Dick O'Neal

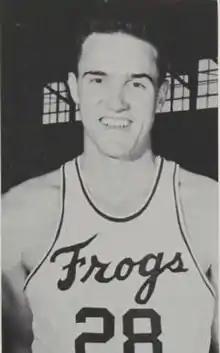
O'Neal during his senior year at TCU.

Richard O'Neal (September 7, 1935 – September 17, 2013) was an American basketball player. He was an All-American college player at Texas Christian University (TCU) and a second round draft pick of the Boston Celtics in the 1957 NBA draft.